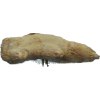
Label: ginger